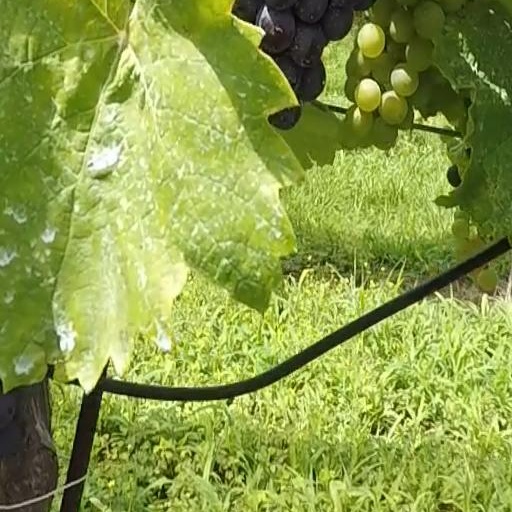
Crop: grape